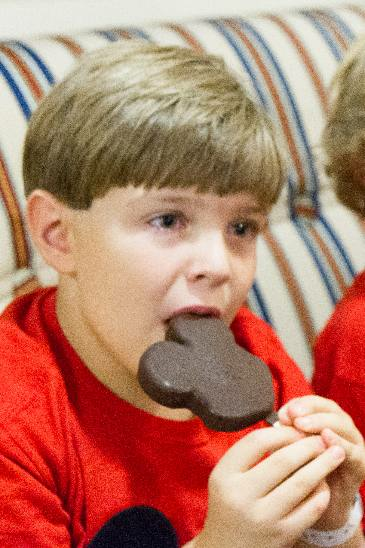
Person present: Yes